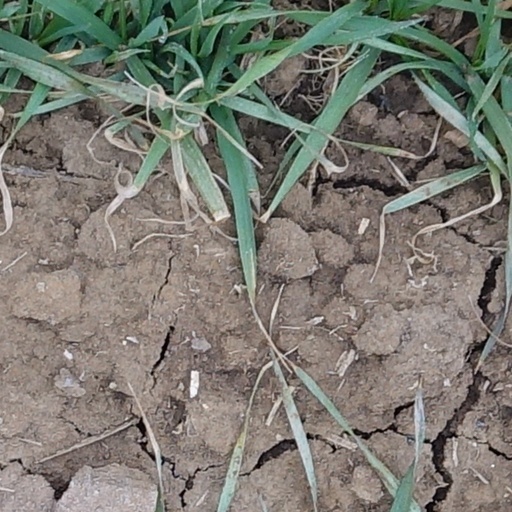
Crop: wheat